Bank

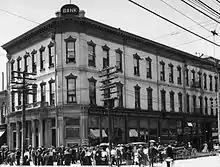
National Bank of the Republic, Salt Lake City 1908

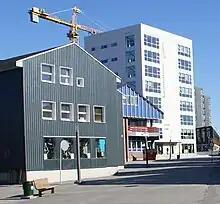
The BANK of Greenland, Nuuk

Banks are susceptible to many forms of risk which have triggered occasional systemic crises. These include liquidity risk (where many depositors may request withdrawals in excess of available funds), credit risk (the chance that those who owe money to the bank will not repay it), and interest rate risk (the possibility that the bank will become unprofitable, if rising interest rates force it to pay relatively more on its deposits than it receives on its loans).